Things Are Getting Better Already

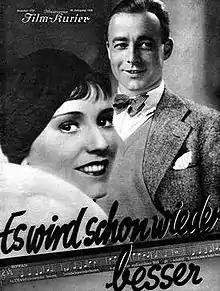

Things Are Getting Better Already (German: Es wird schon wieder besser) is a 1932 German comedy film directed by Kurt Gerron and starring Dolly Haas, Heinz Rühmann and Paul Otto. It was shot at the Babelsberg Studios in Berlin. The film's sets were designed by the art director Julius von Borsody.